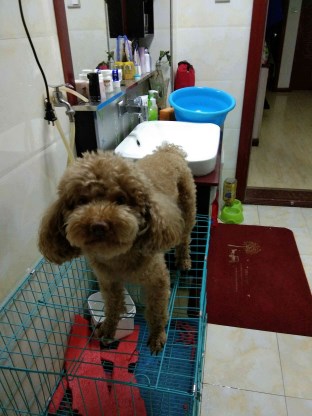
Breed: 7449-n000128-teddy